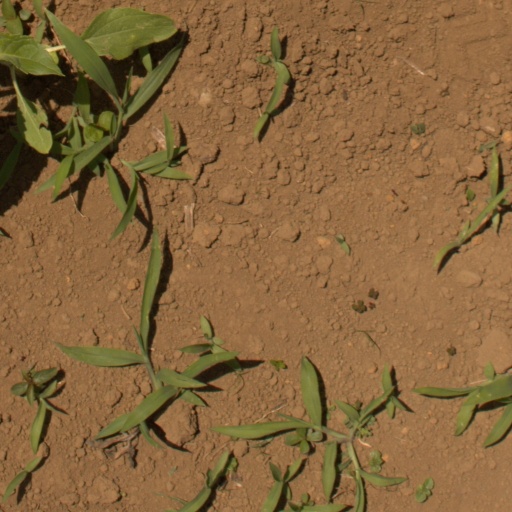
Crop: Jerusalem artichoke